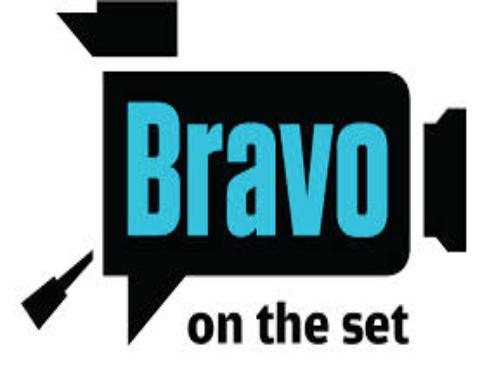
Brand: Bravo
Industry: Others